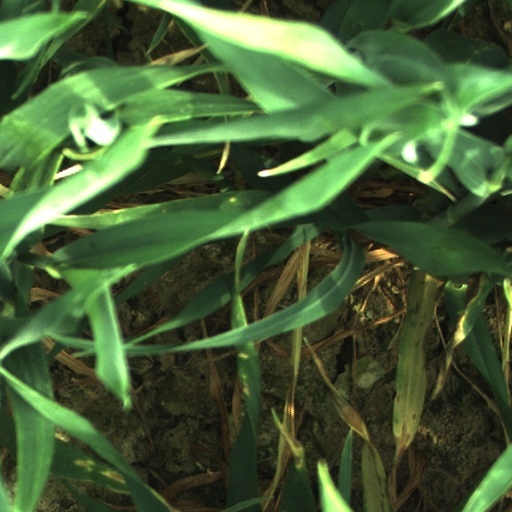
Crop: wheat